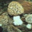
Label: mushroom